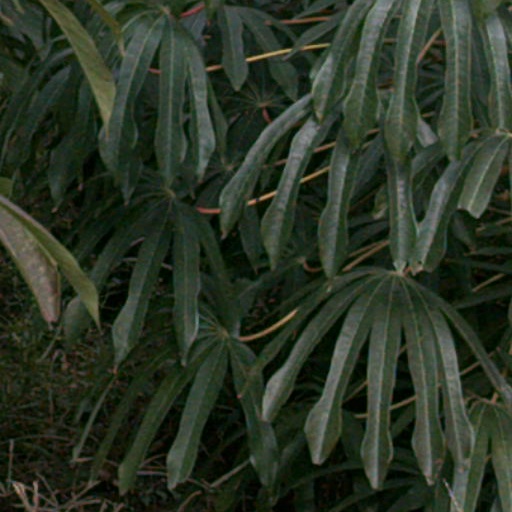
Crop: cassava